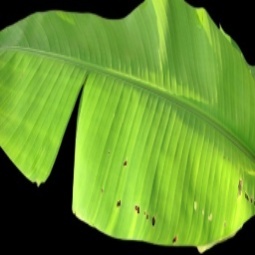
Label: Zinc